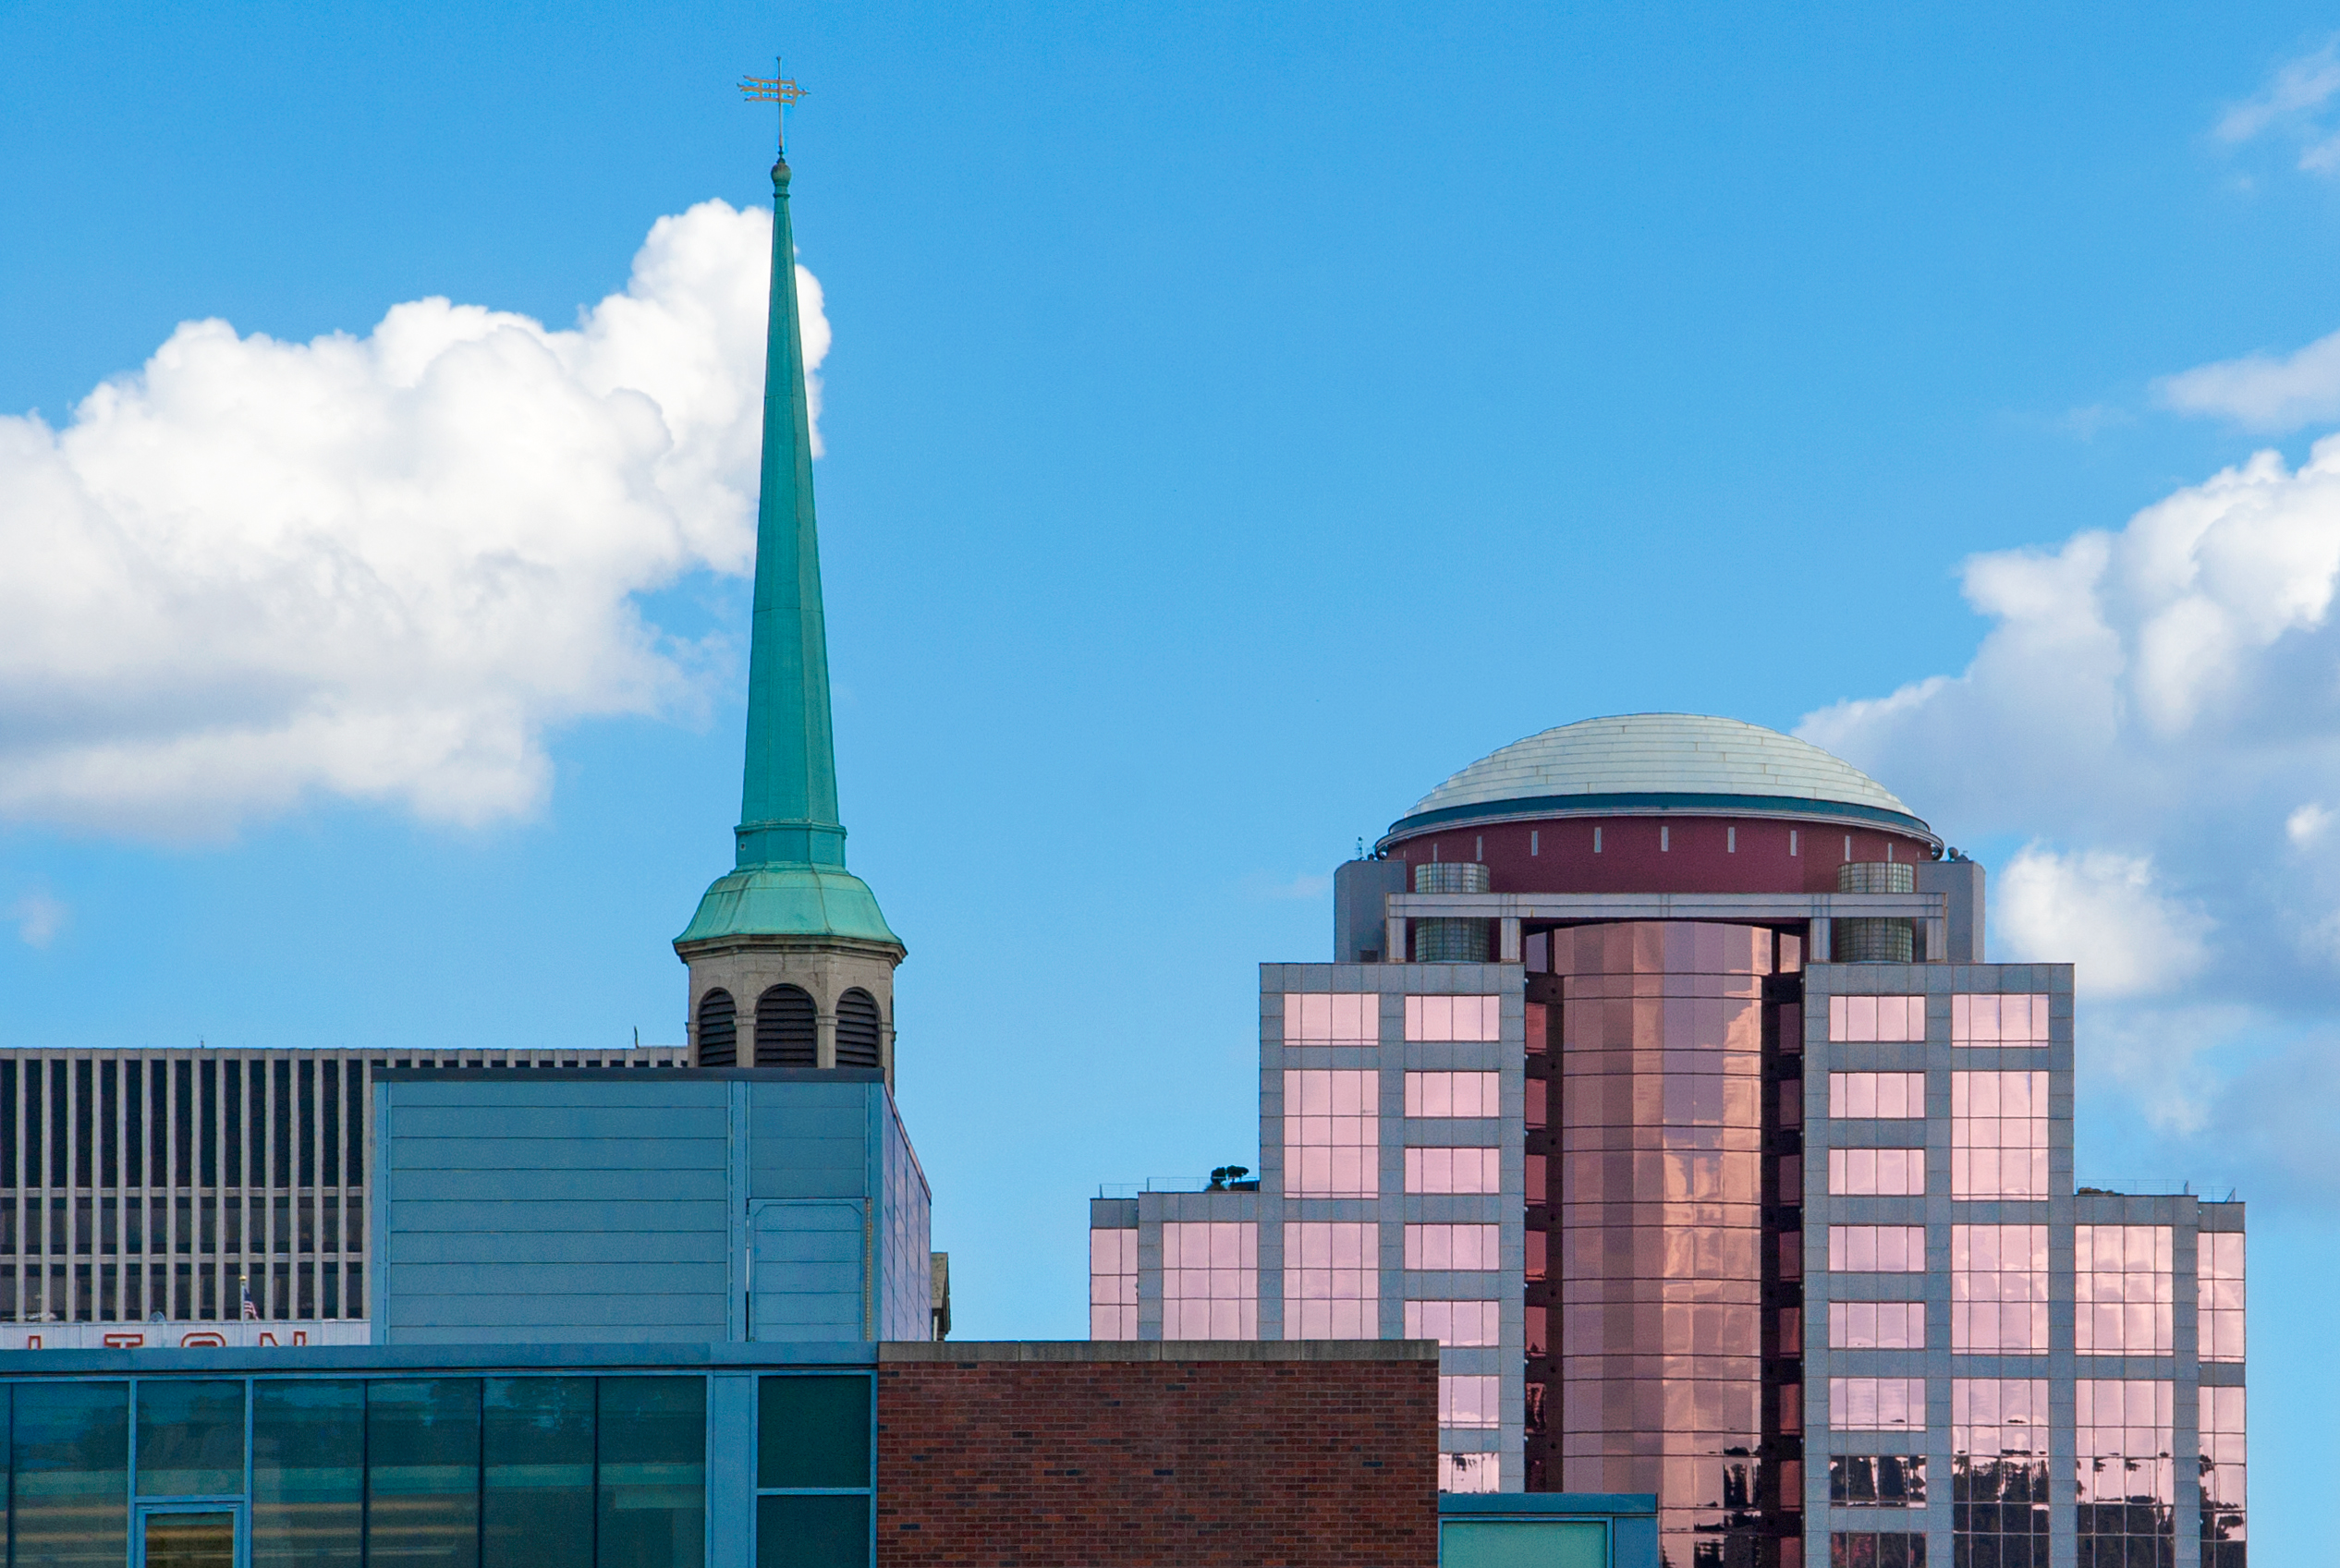
architecture, skyline, building, city, skyscraper, cityscape, downtown, tower, landmark, facade, church, tower block, bluesky, steeple, oregon, portland, control tower, urban area, human settlement